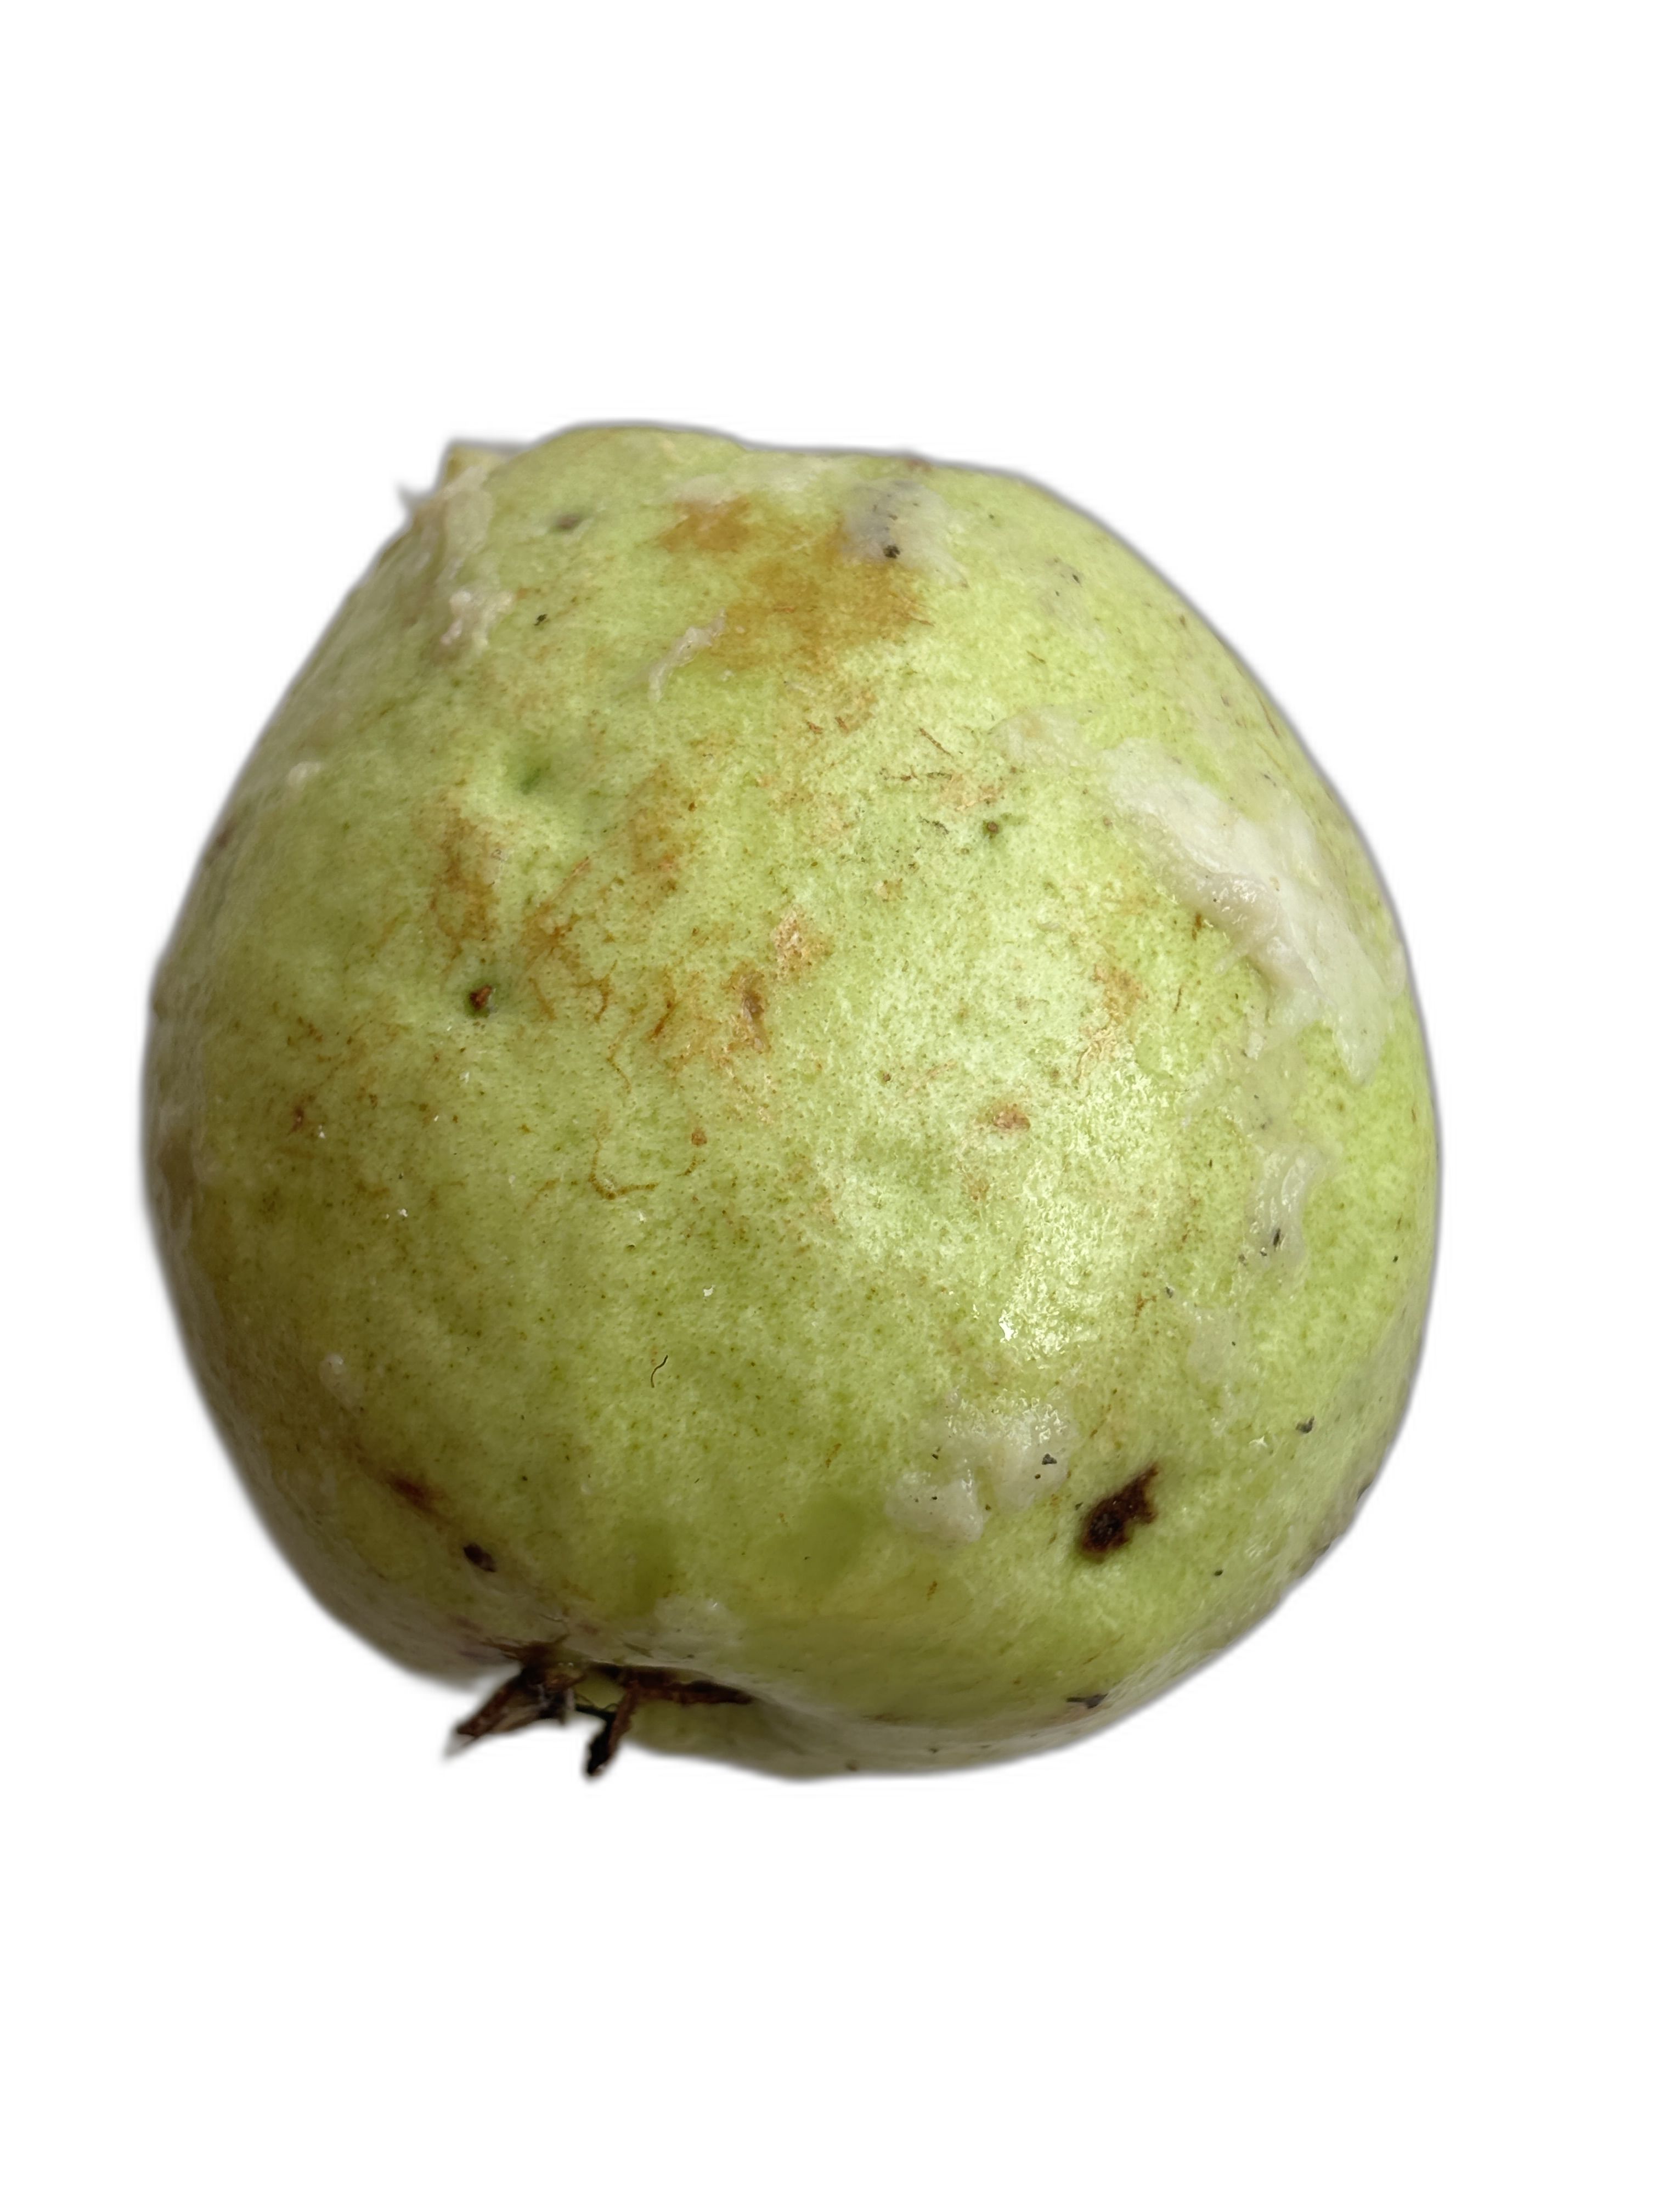
Plant part: fruit
Disease: Anthracnose